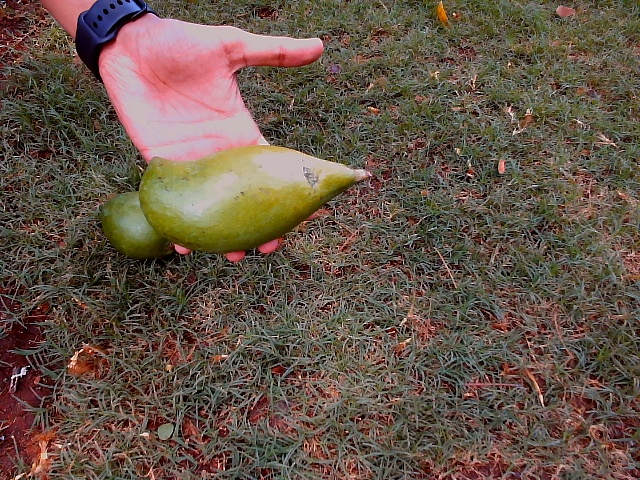
Label: Raw_Mango